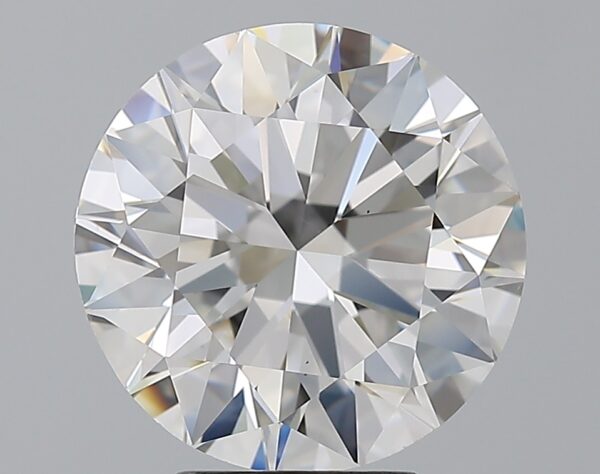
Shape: round
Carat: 5
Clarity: VS2
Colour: F
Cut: EX
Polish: EX
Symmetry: EX
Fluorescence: N
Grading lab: GIA
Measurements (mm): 10.85 x 10.94 x 6.71